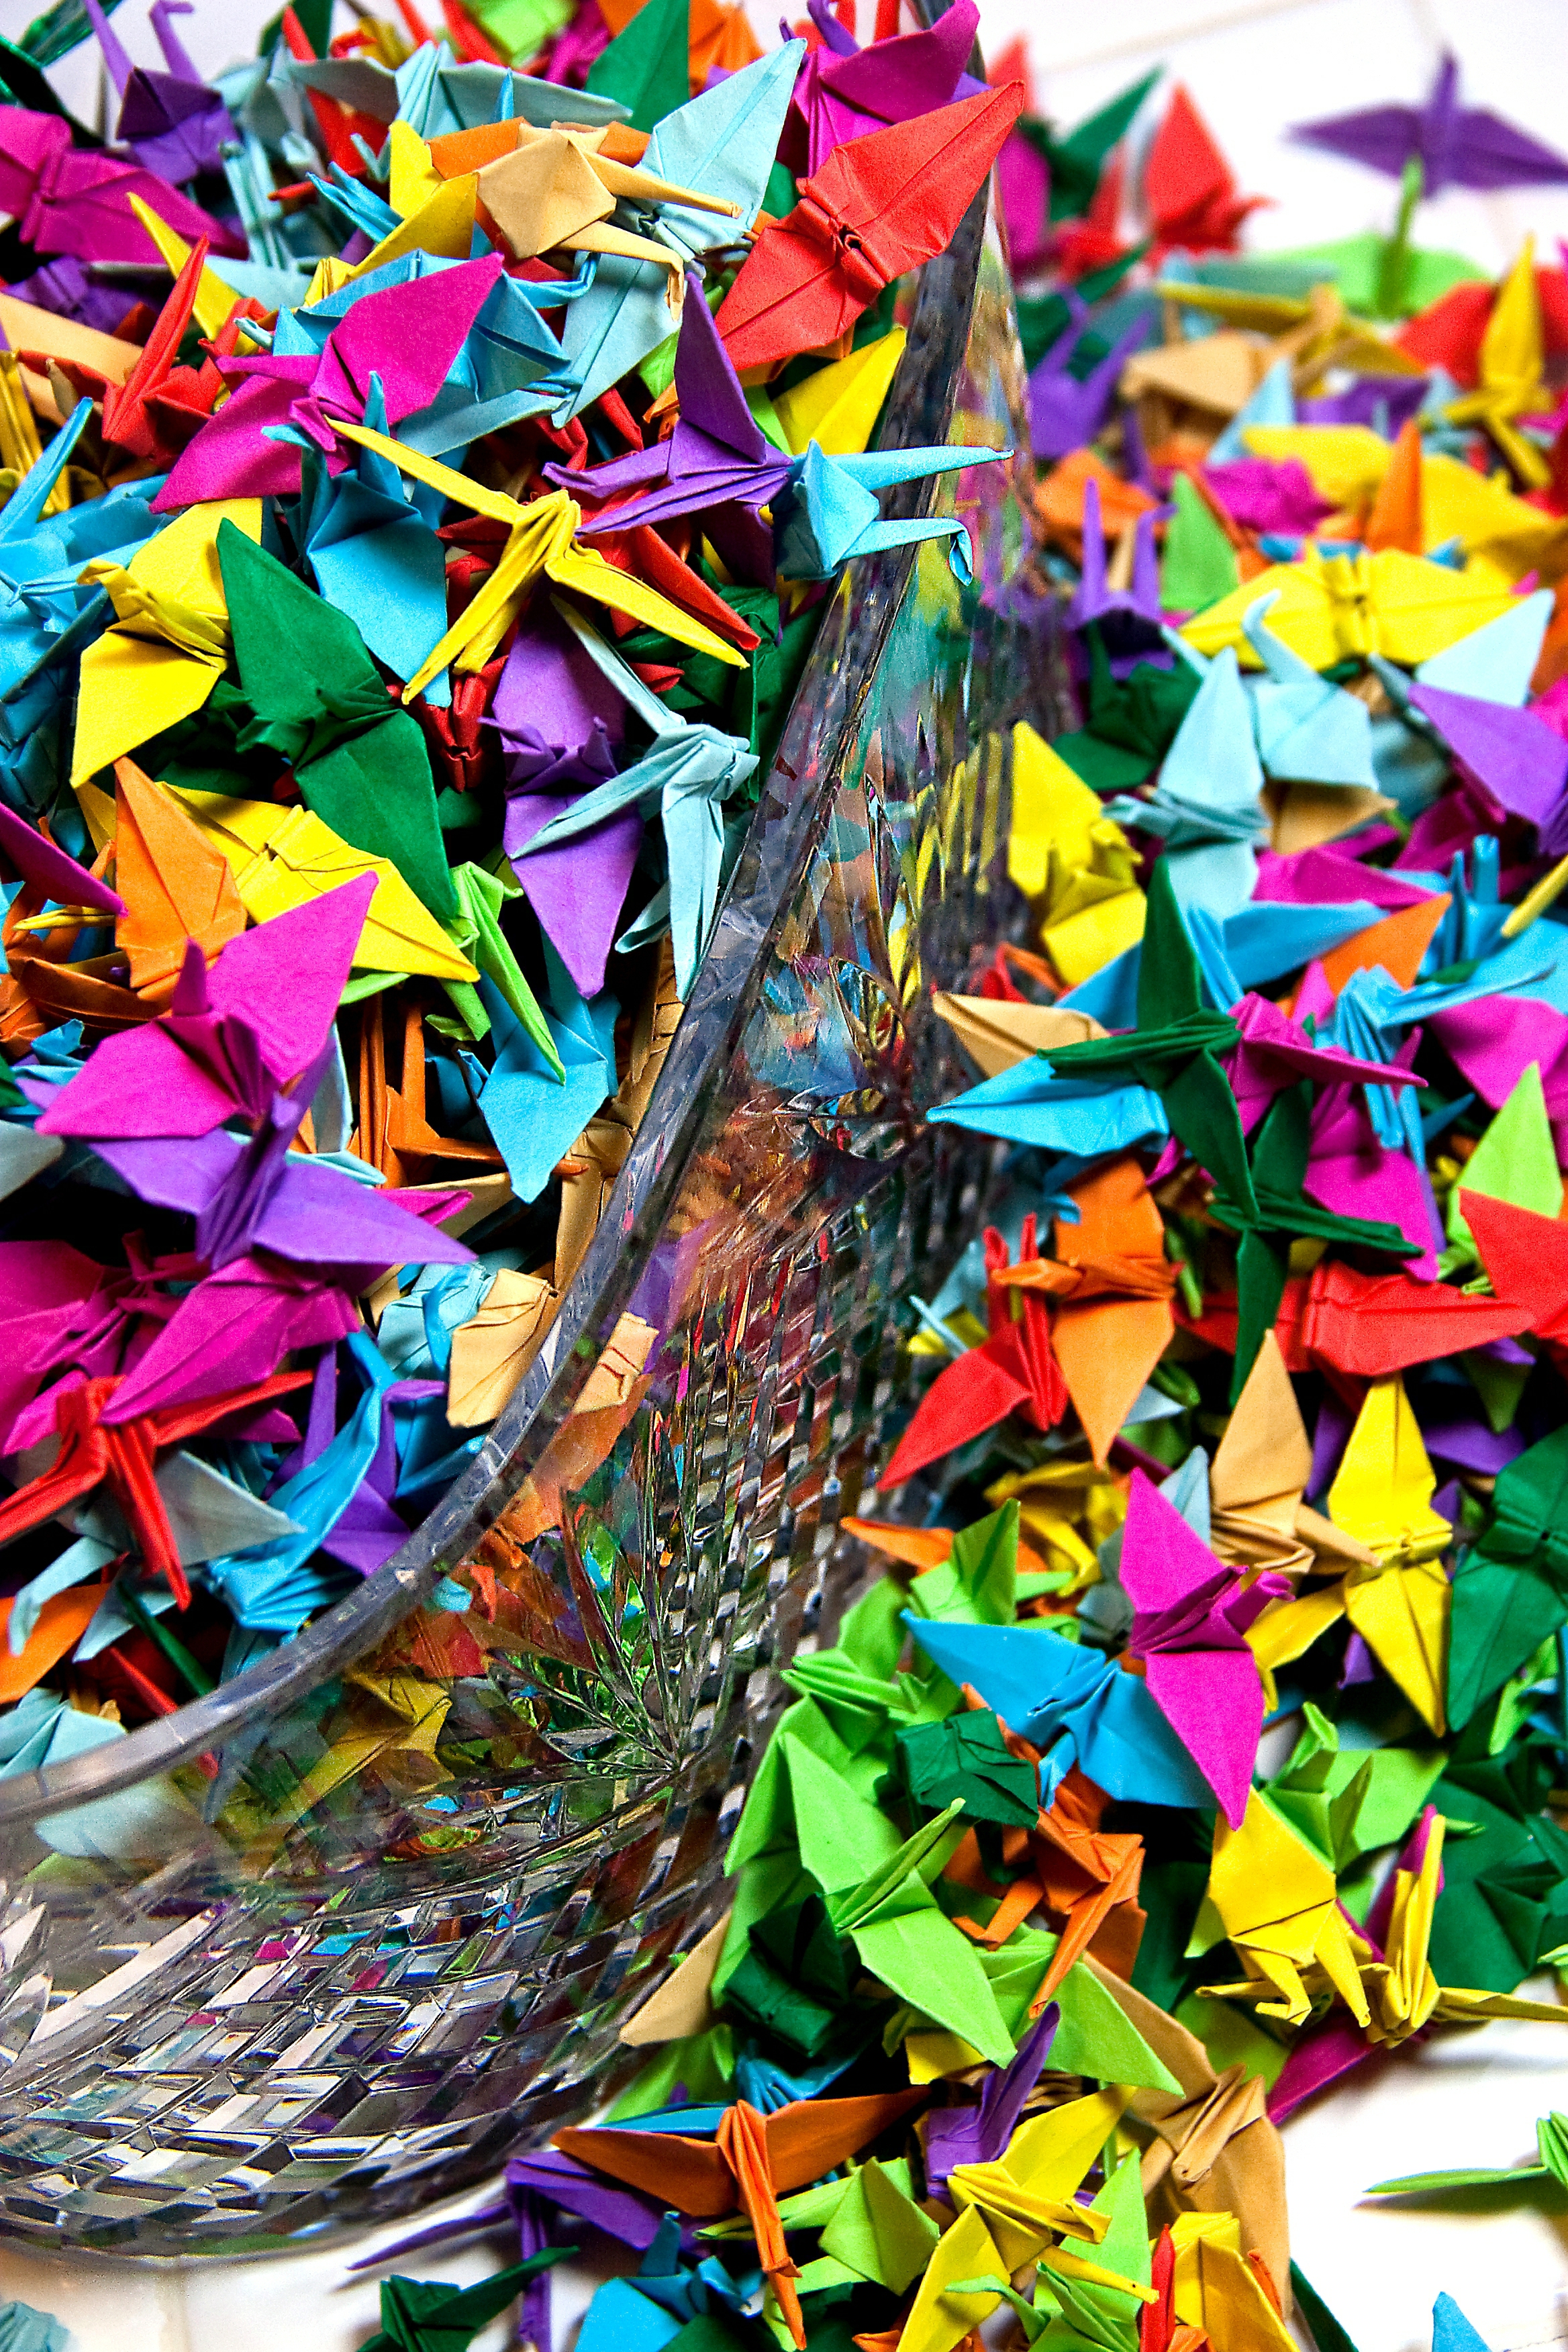
branch, leaf, flower, petal, glass, color, autumn, paper, art, rainbow, cranes, many, flickrchallengegroup, flickrchallengewinner, bigmomma, origami, msh0113, 1000cranes, origamicranes, msh01139